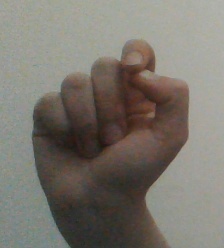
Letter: fa